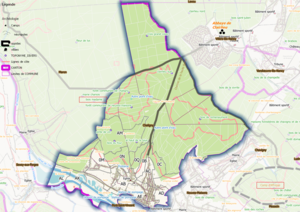
Chaligny (Ban communal) OSM et Qgis, mentions additionnelles
Chaligny est une commune de l'est de la France, dans le département de Meurthe-et-Moselle, ses habitants sont les Chalinéens.